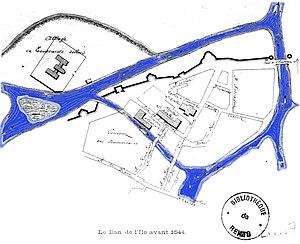
vue de l'abbaye en 1544.
L'abbaye de Toussaints est une ancienne abbaye dont les bâtiments actuels datent du XVIᵉ siècle. C'est actuellement une propriété privée.